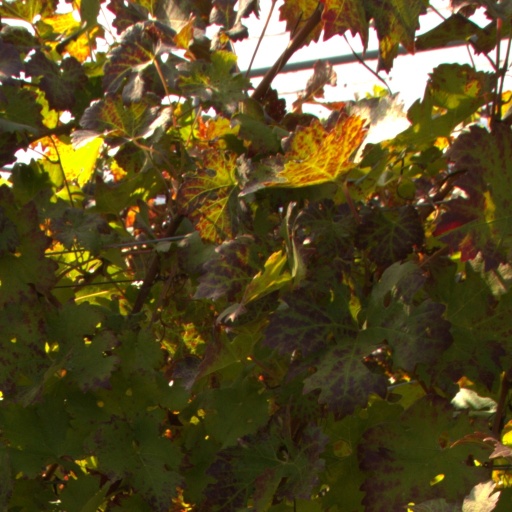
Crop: grape